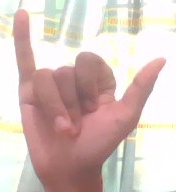
ASL sign: Y